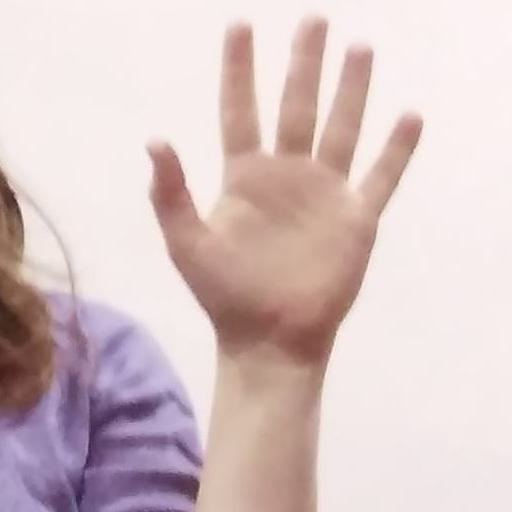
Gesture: palm